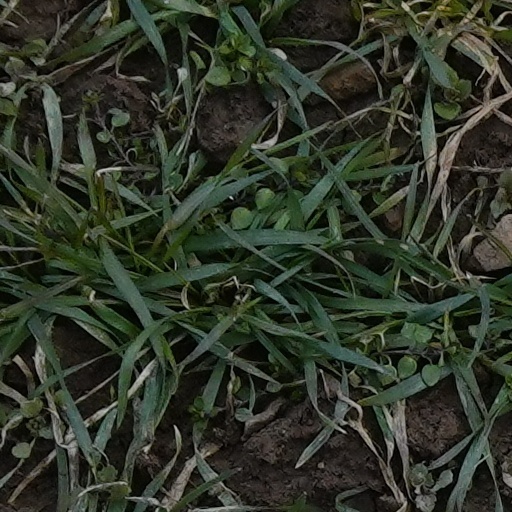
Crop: wheat